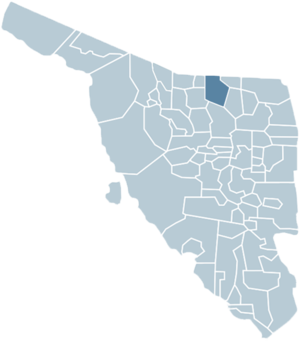
Cananea est une municipalité et une ville du Mexique. Elle est surtout connue pour la mine de Cananea qui est adjacente.